John Rand (actor)

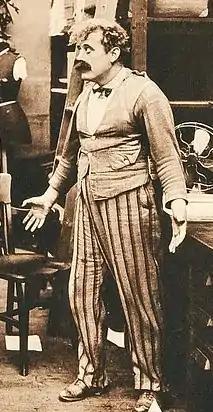

John Rand (November 19, 1871 – January 24, 1940) was an American actor who started his film career in the 1910s, and most notably supported Charles Chaplin in over 20 of his subjects.